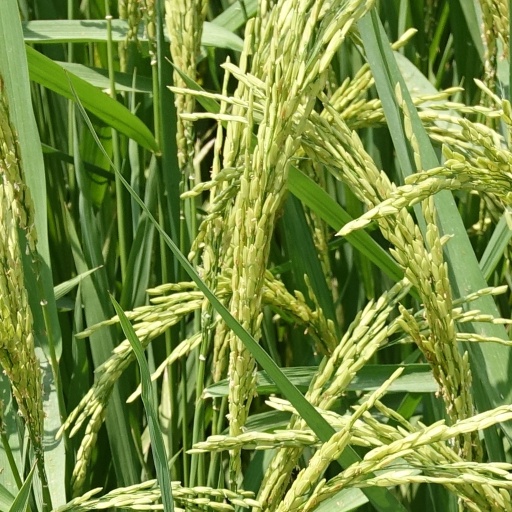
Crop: rice